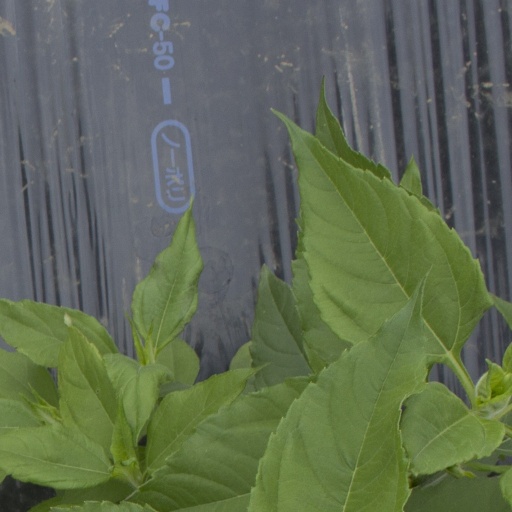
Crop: Jerusalem artichoke